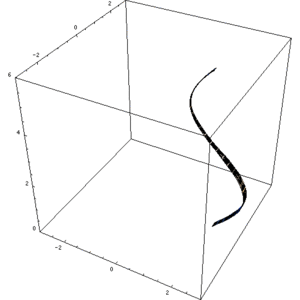
Omdrejningslegeme
En kurve, der drejer rundt om y-aksen.
Inden for matematik, ingeniørvidenskab og fabrikation er et omdrejningslegeme en solid figur, der fremkommer, når man roterer grafen for en funktion 360° rundt om en ret linje.